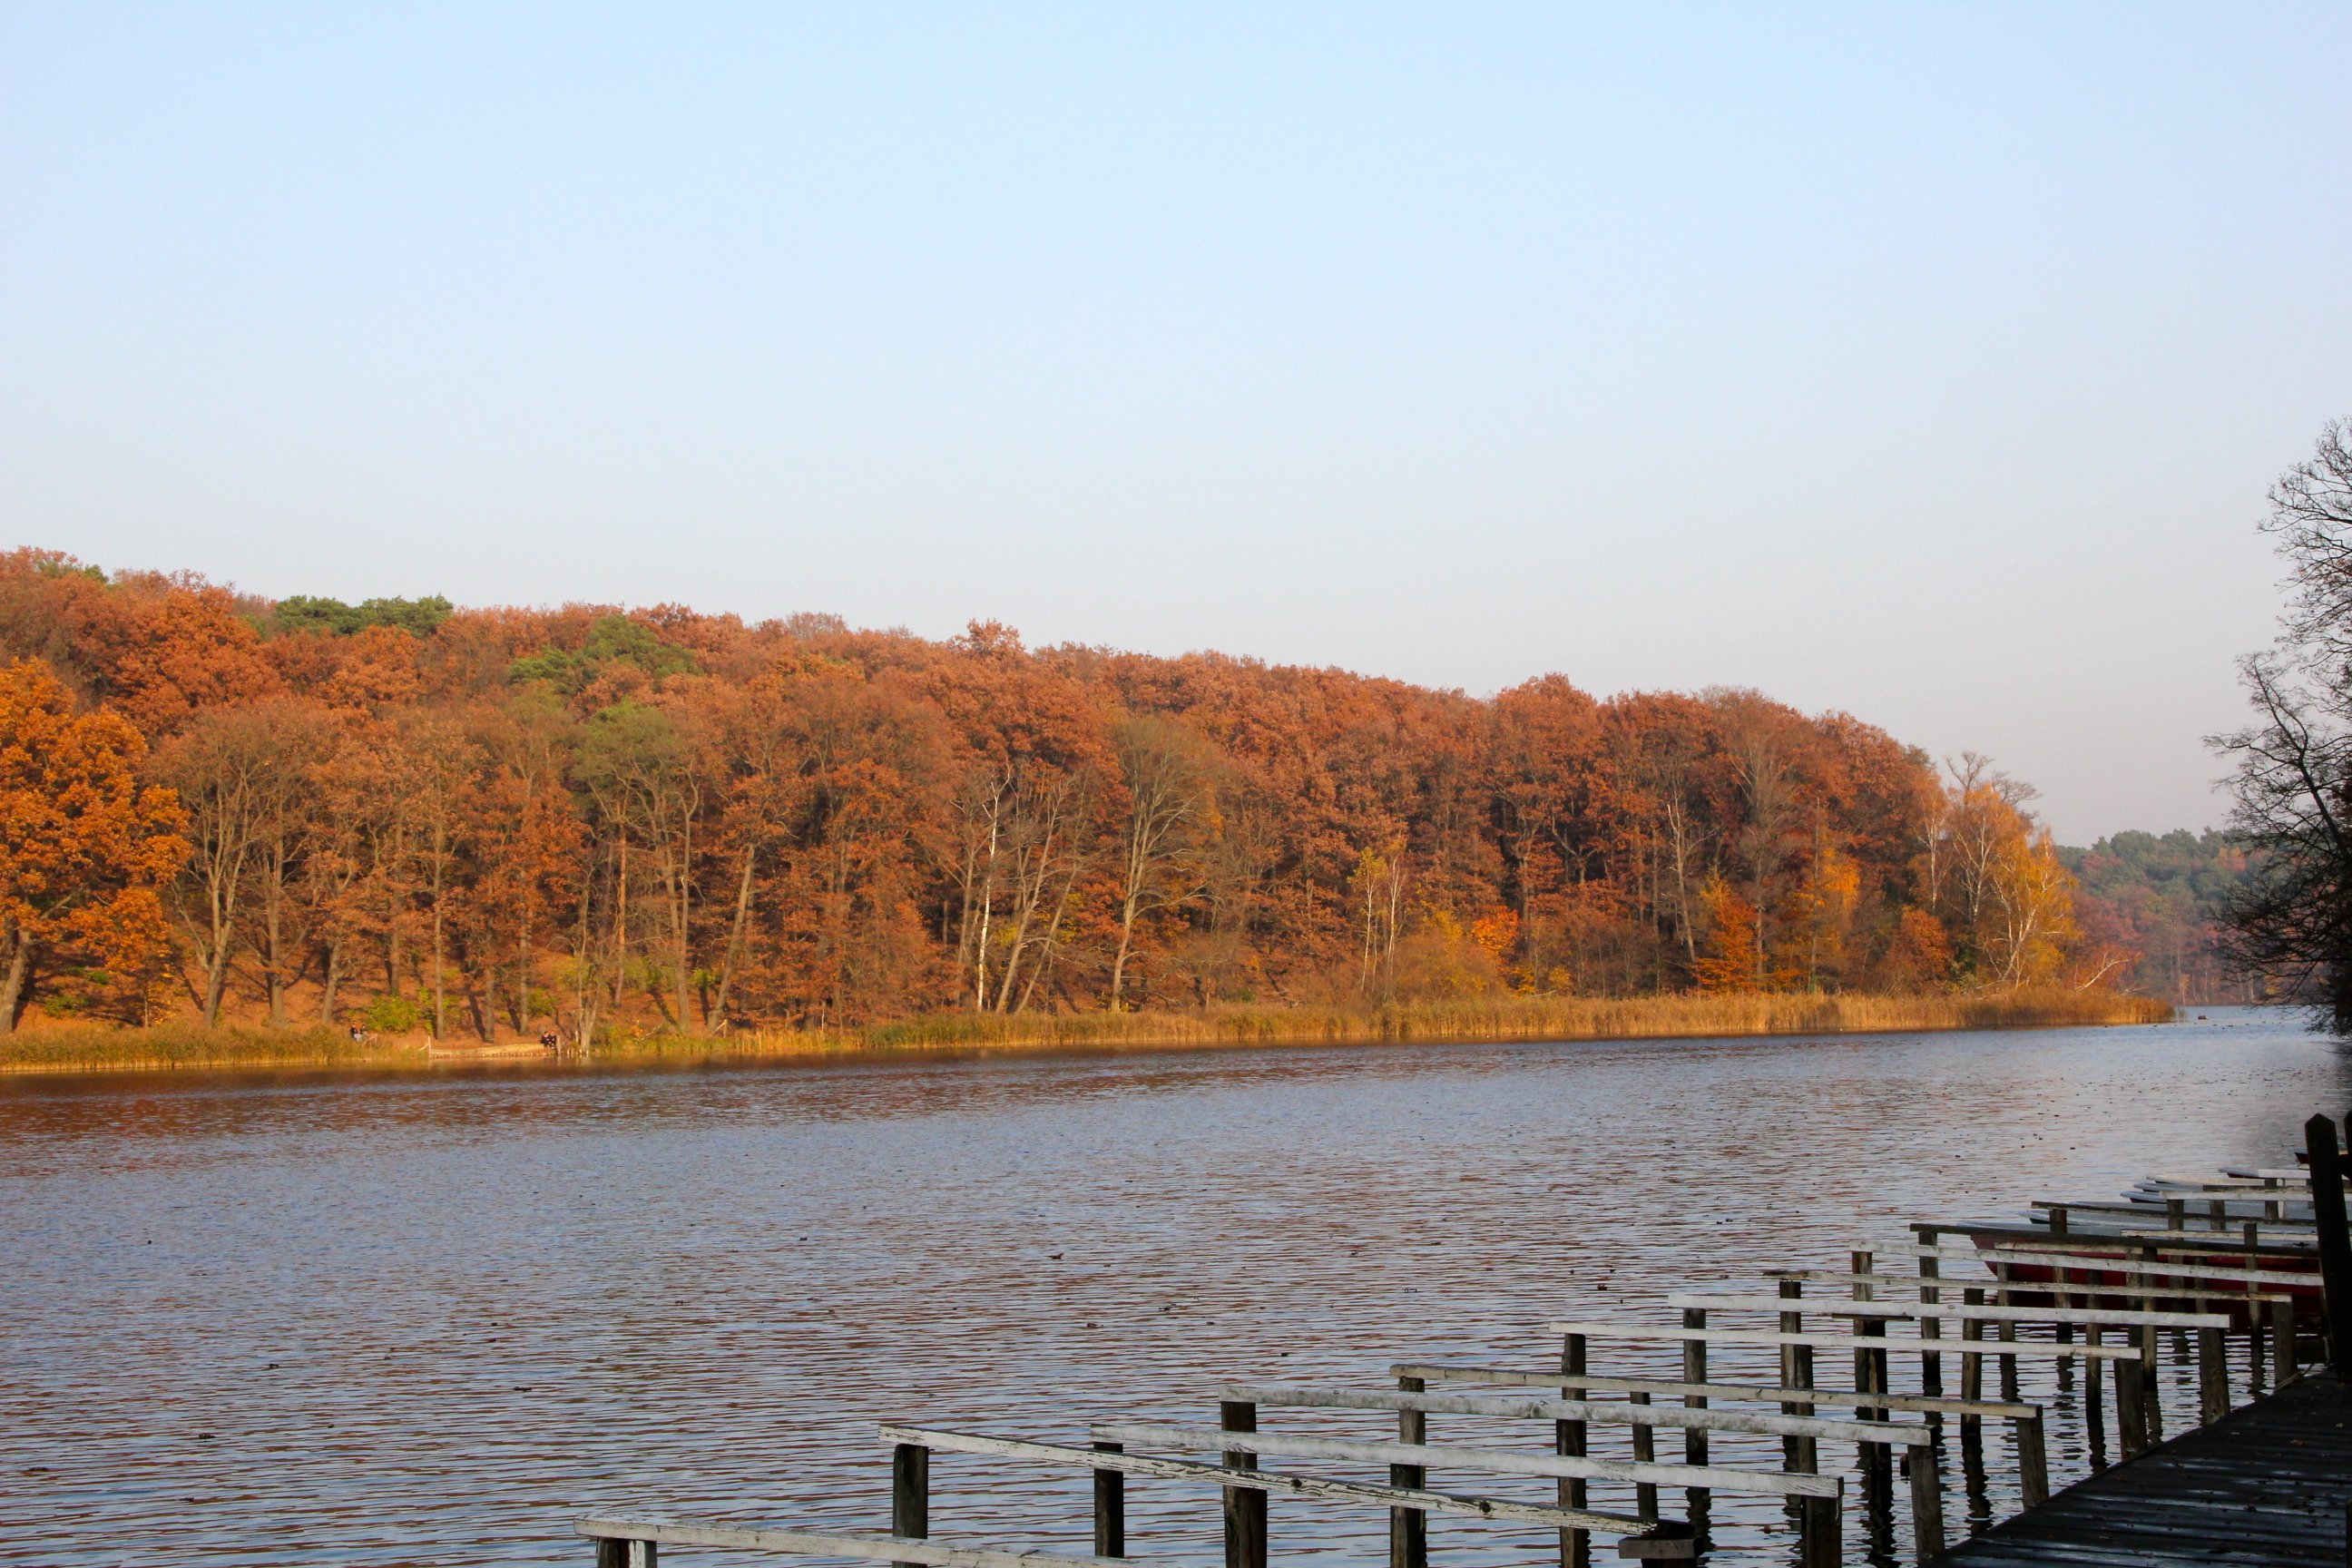
tree, water, nature, morning, leaf, lake, river, web, evening, reflection, autumn, reservoir, season, waterway, body of water, trees, loch